Over the Garden Wall

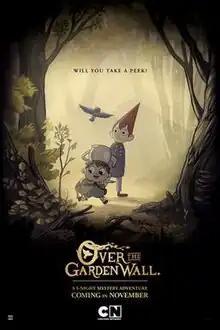
Promotional poster

Over the Garden Wall is an American animated dark fantasy television miniseries created by Patrick McHale for Cartoon Network. The series centers on two half-brothers who travel through a mysterious forest to find their way home, encountering a variety of strange and fantastical things on their journey. The show is based on McHale's animated short film "Tome of the Unknown", which was produced as part of Cartoon Network Studios' shorts development program. Elijah Wood and Collin Dean voice the protagonists Wirt and Greg, and Melanie Lynskey voices Beatrice, a bluebird. The series' voice cast also includes Christopher Lloyd, Tim Curry, Bebe Neuwirth, Chris Isaak, Shirley Jones, Thomas Lennon, Jack Jones, Jerron Paxton, John Cleese and Samuel Ramey. The Blasting Company composed the soundtrack. "Over the Garden Wall" was broadcast throughout the week of November 3 to November 7, 2014.